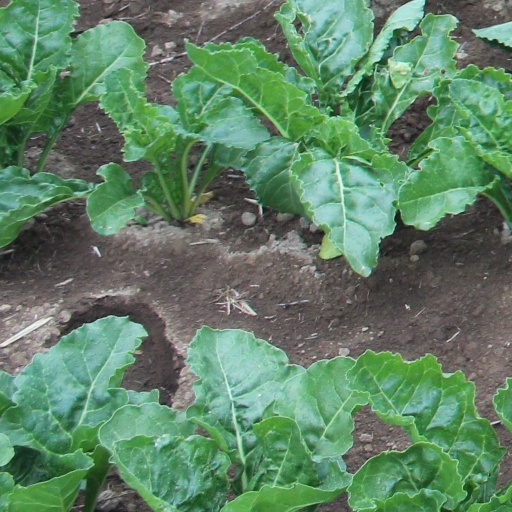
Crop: sugar beet